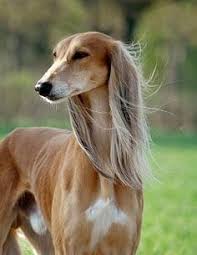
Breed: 206-n000051-Saluki